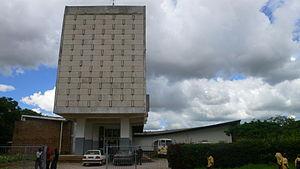
Le musée national de Lubumbashi est un musée de la République démocratique du Congo, situé à Lubumbashi, au sud-est du pays. Il est rattaché à l'Institut des musées nationaux du Congo sous l'égide du Ministère de la culture et des arts.
Lubumbashi est, selon les estimations, la deuxième ou troisième ville de la République démocratique du Congo quant au nombre d'habitants, titre disputé avec Mbuji-Mayi. Elle est devancée par Kinshasa. Lubumbashi était le chef-lieu de la province du Katanga jusqu'en 2015. Elle devient ensuite le chef-lieu de la province du Haut-Katanga.